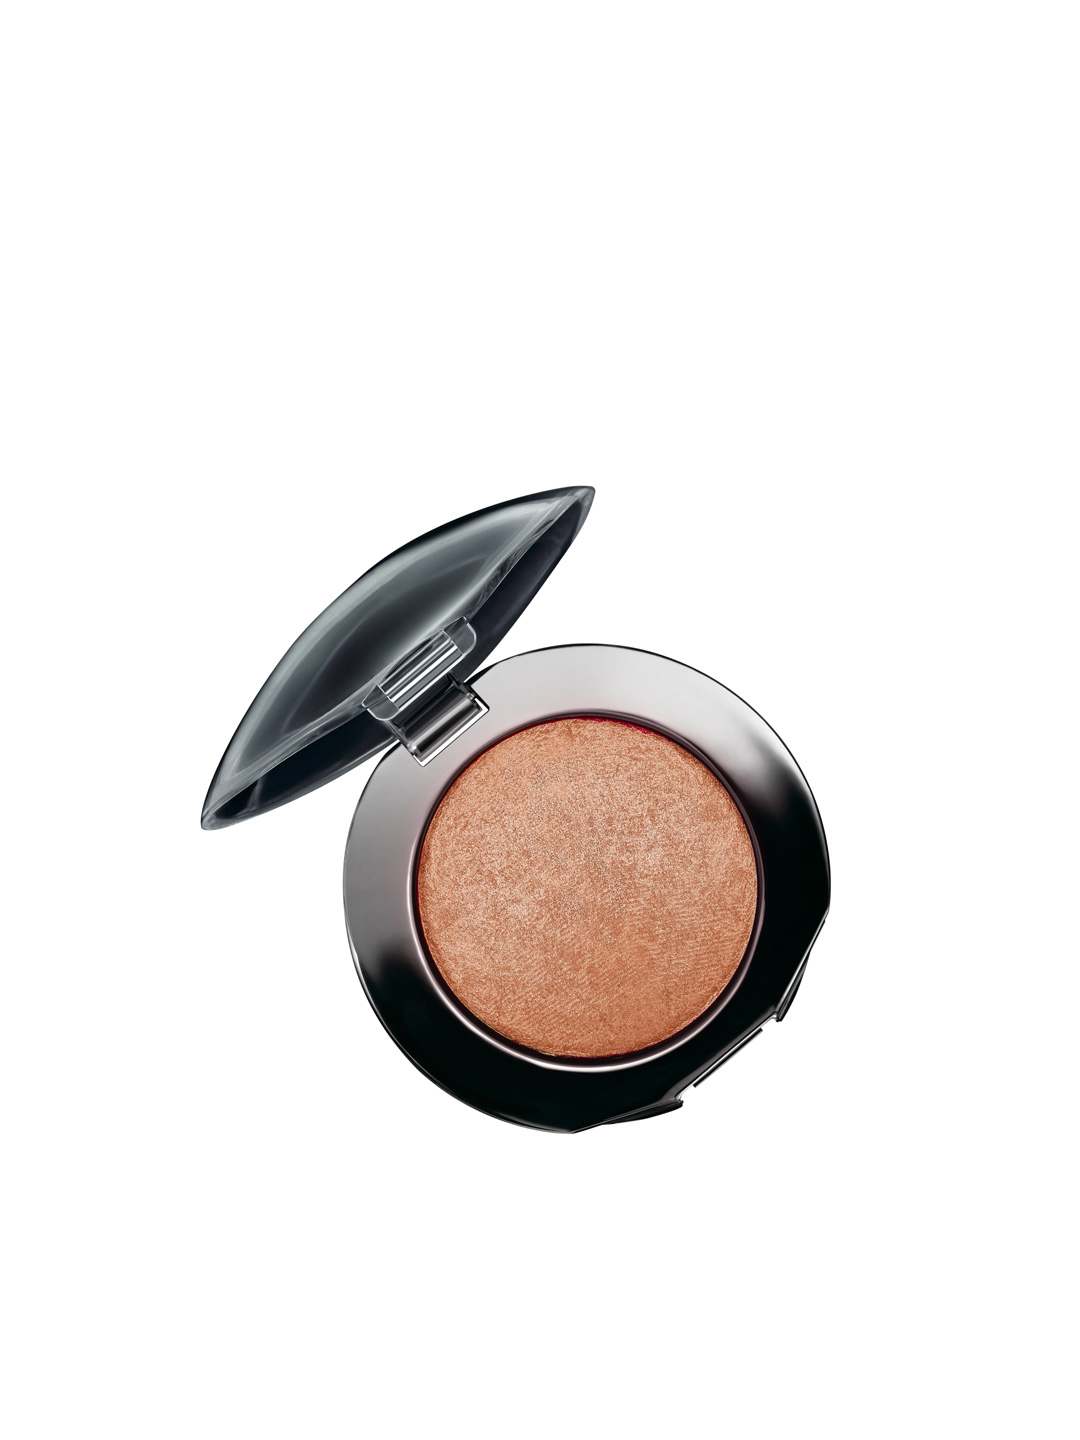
Lakme Cheek Chromatic Day Sheer Blusher
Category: Personal Care / Makeup / Highlighter and Blush
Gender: Women
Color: Bronze
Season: Spring 2017
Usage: Casual